Jim Cahill

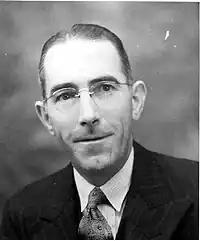
in 1950

James Edward Cahill (15 April 1903 – 21 August 1978) was an Australian politician and a member of the New South Wales Legislative Assembly for one term from 1953 until 1956. He was also an indirectly elected member of the New South Wales Legislative Council between 1965 and 1978. He was a member of the Labor Party (ALP).